History of Grêmio FBPA

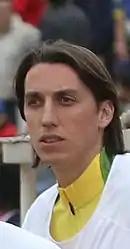
Pedro Geromel, captain who lifted the 2017 Copa Libertadores trophy, was named the competition's best defender by El País (Uruguay). He was also one of the 23 players called up by Tite for the 2018 FIFA World Cup.

Silas left Grêmio in dire straits, in crisis and in the relegation zone. Renato Portaluppi, upon taking charge, restructured the team, leading it to fourth place by the end of the Campeonato Brasileiro. Even so, Grêmio's qualification for the 2011 Copa Libertadores depended on external results. Due to a rule change, the Copa Sudamericana champion would take the last spot from its country's league. The final between Independiente and Goiás, held after the Brasileirão, resulted in a victory for the Argentine club, securing Grêmio's qualification for the following year's Libertadores.